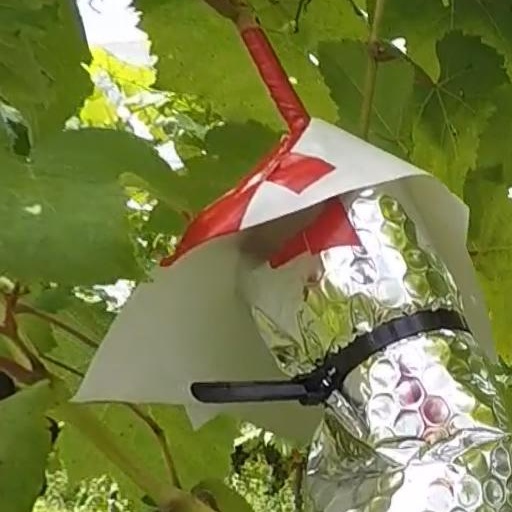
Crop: grape